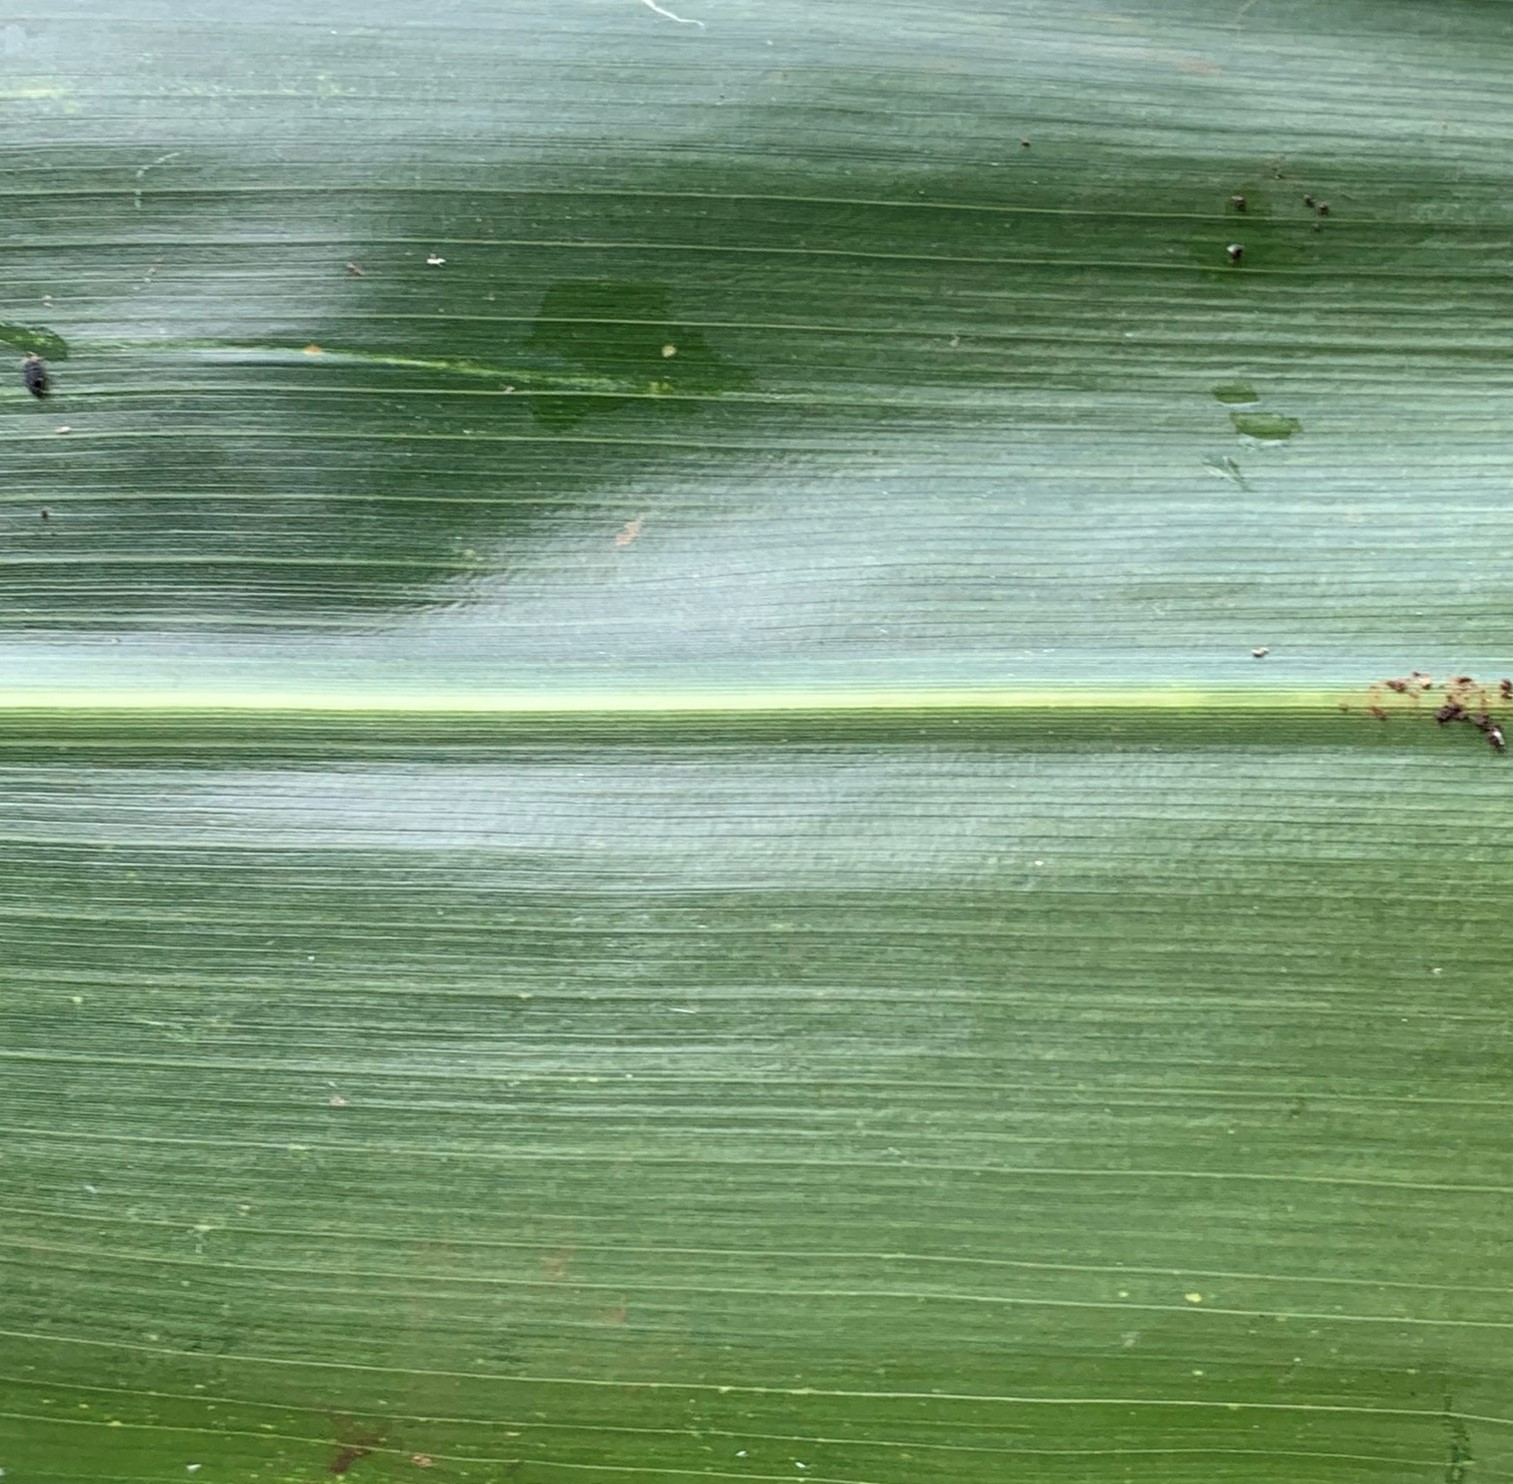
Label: Healthy